Ana Paula Valadão

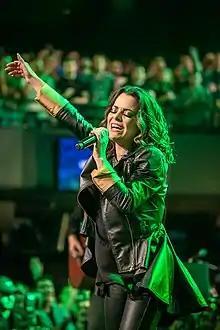
Valadão during the recording of "Outra Vez" in Belo Horizonte

In September 2015, Valadão was invited by the Christian Embassy of Jerusalem to minister at the Feast of Tabernacles in Ein Gedi desert and Pais Arena. At the event there were representatives of 95 nations, the singer participated representing Brazil and Latin America. Earlier in the same year, the singer had been invited to attend the global conference Empowered21 held in Israel. At the end of 2015, she and her family moved back to Dallas, where she taught at CFNI and served as a worship pastor at Gateway Church under her married name, Ana Paula Bessa. In this new period, she has ministered in diverse chapels and conferences by the United States, such as IHOPKC, Oral Roberts University, among others. She has also participated in television materials of CBN and Daystar Television Network.